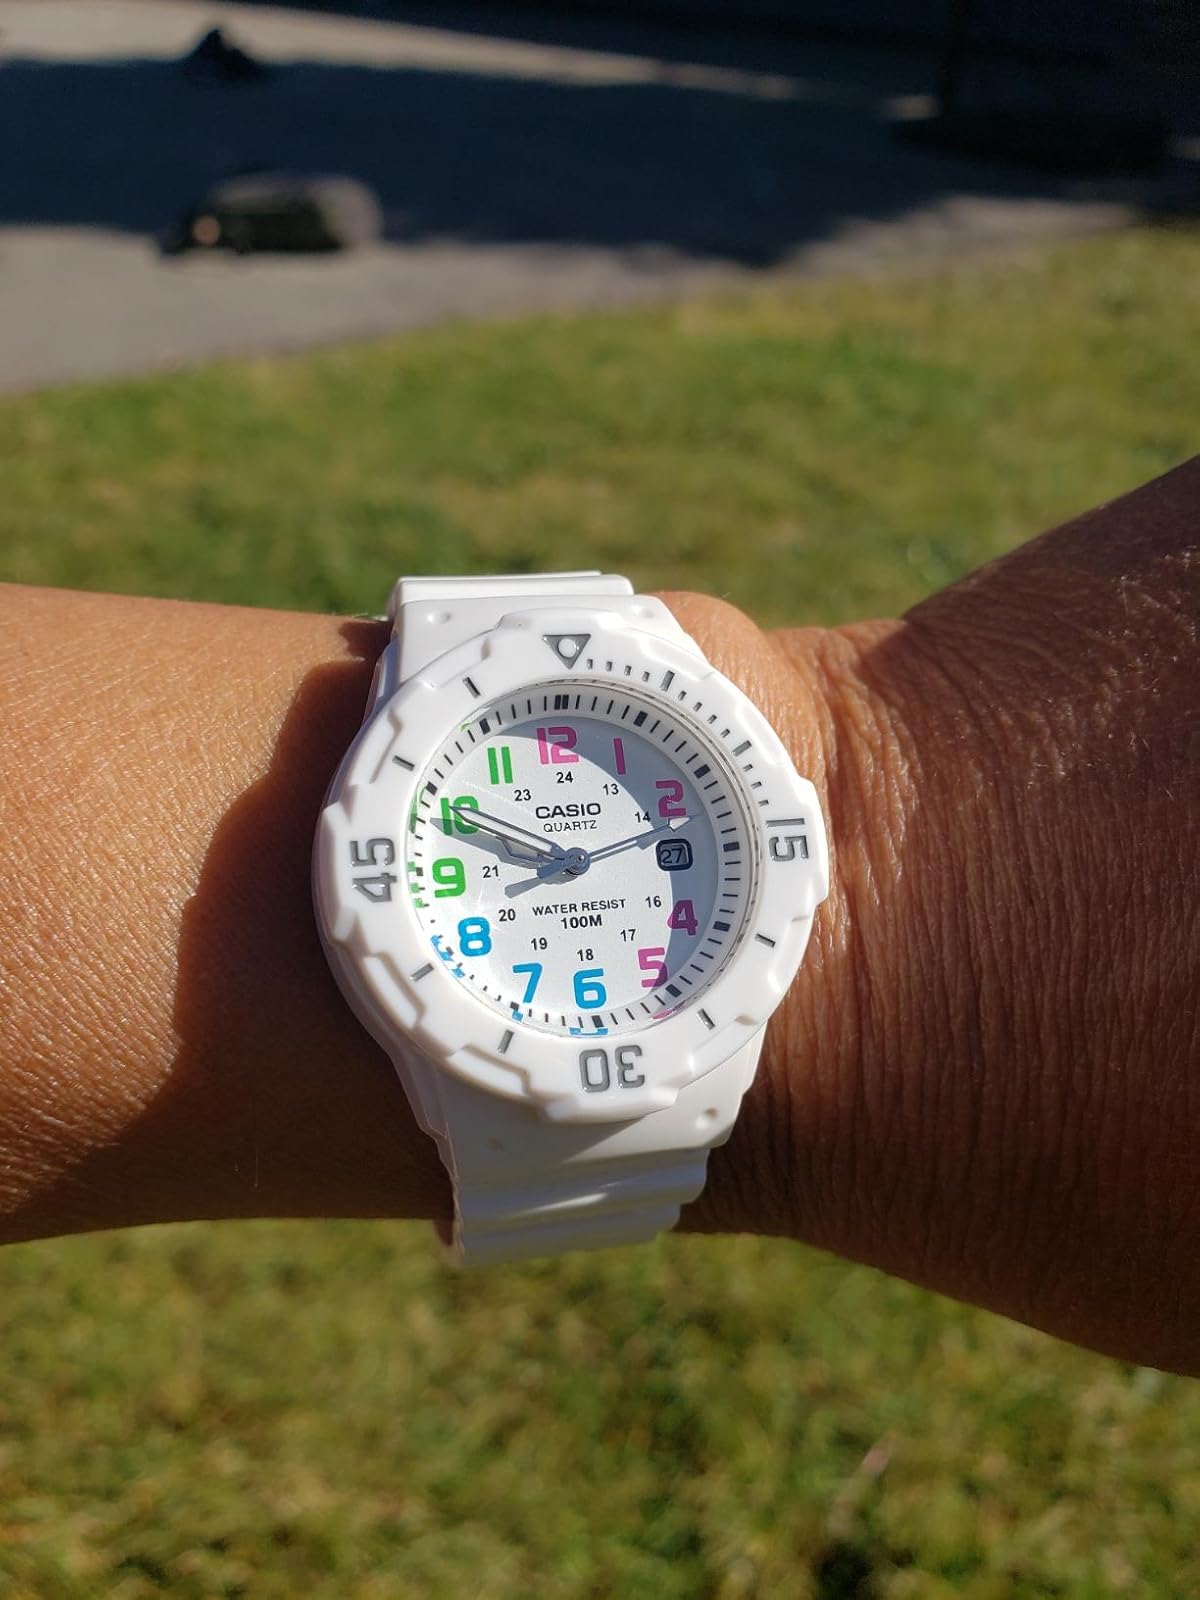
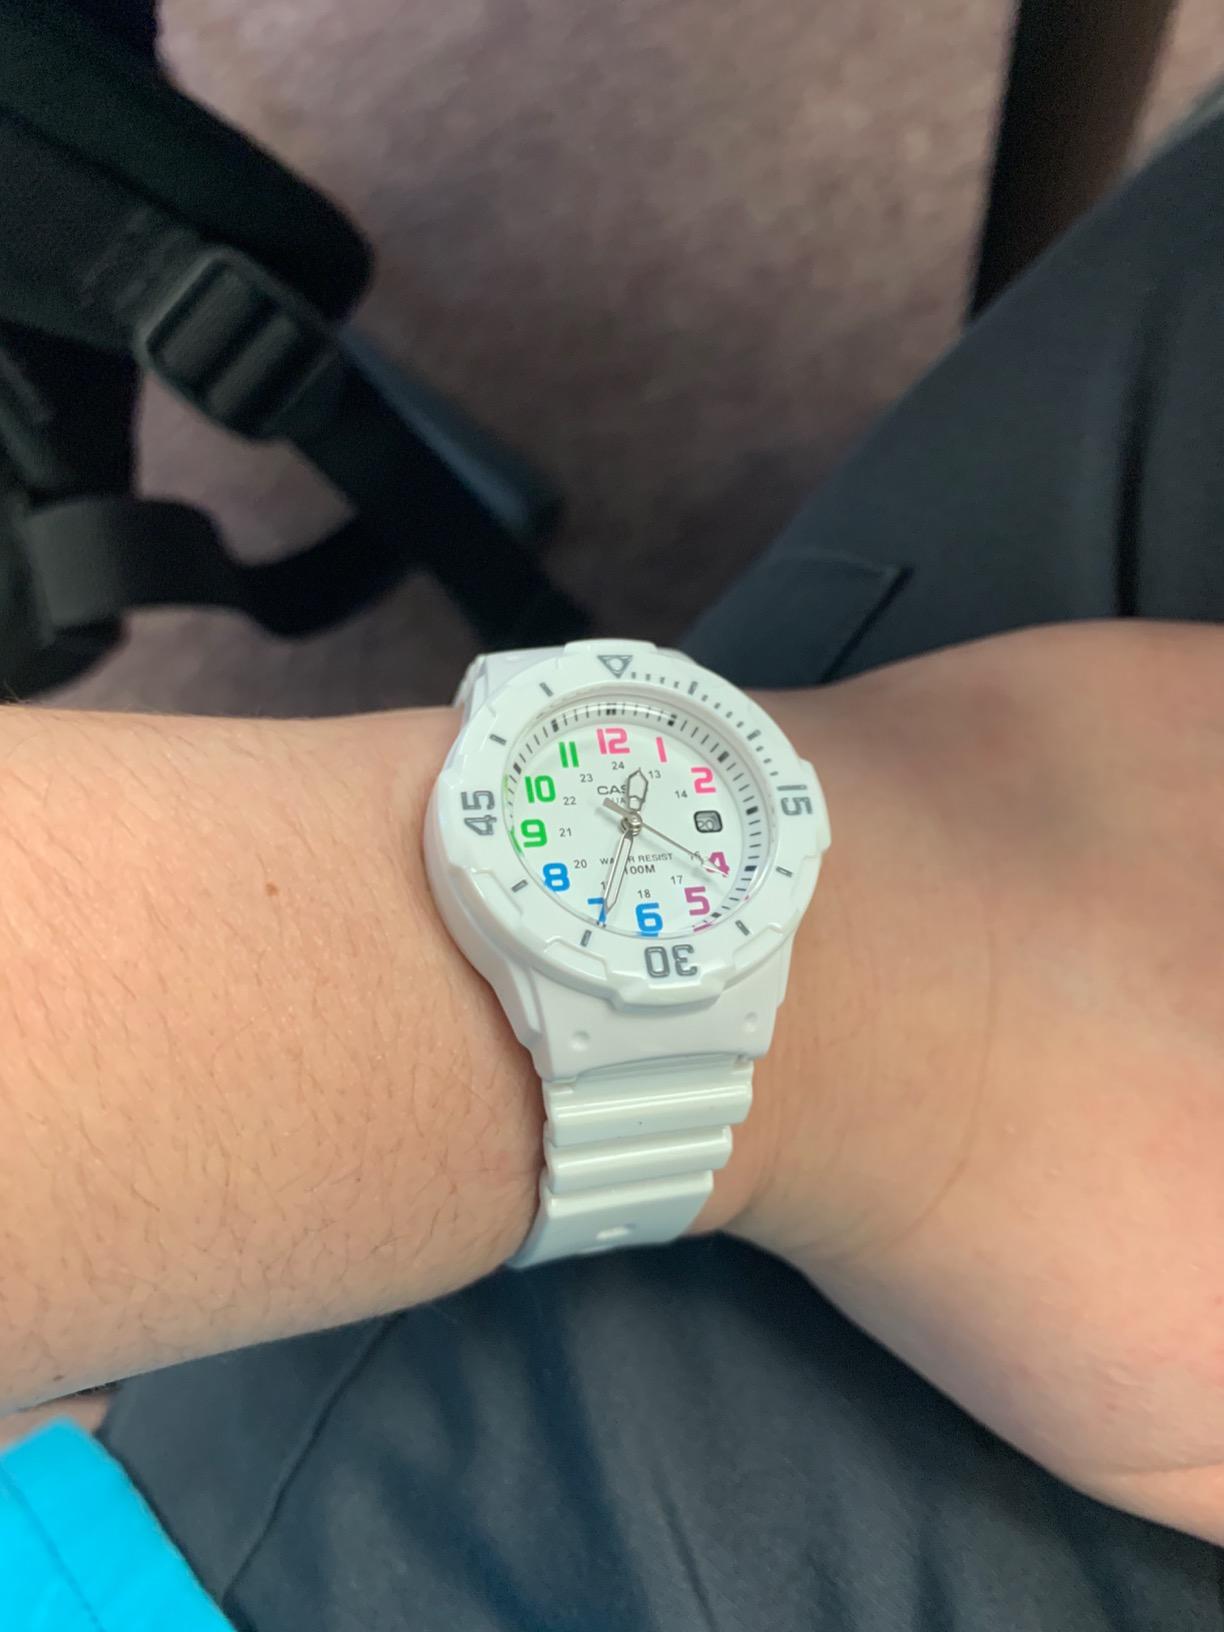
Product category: accessories_watch
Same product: yes